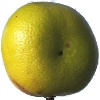
Label: Pomelo Sweetie 1